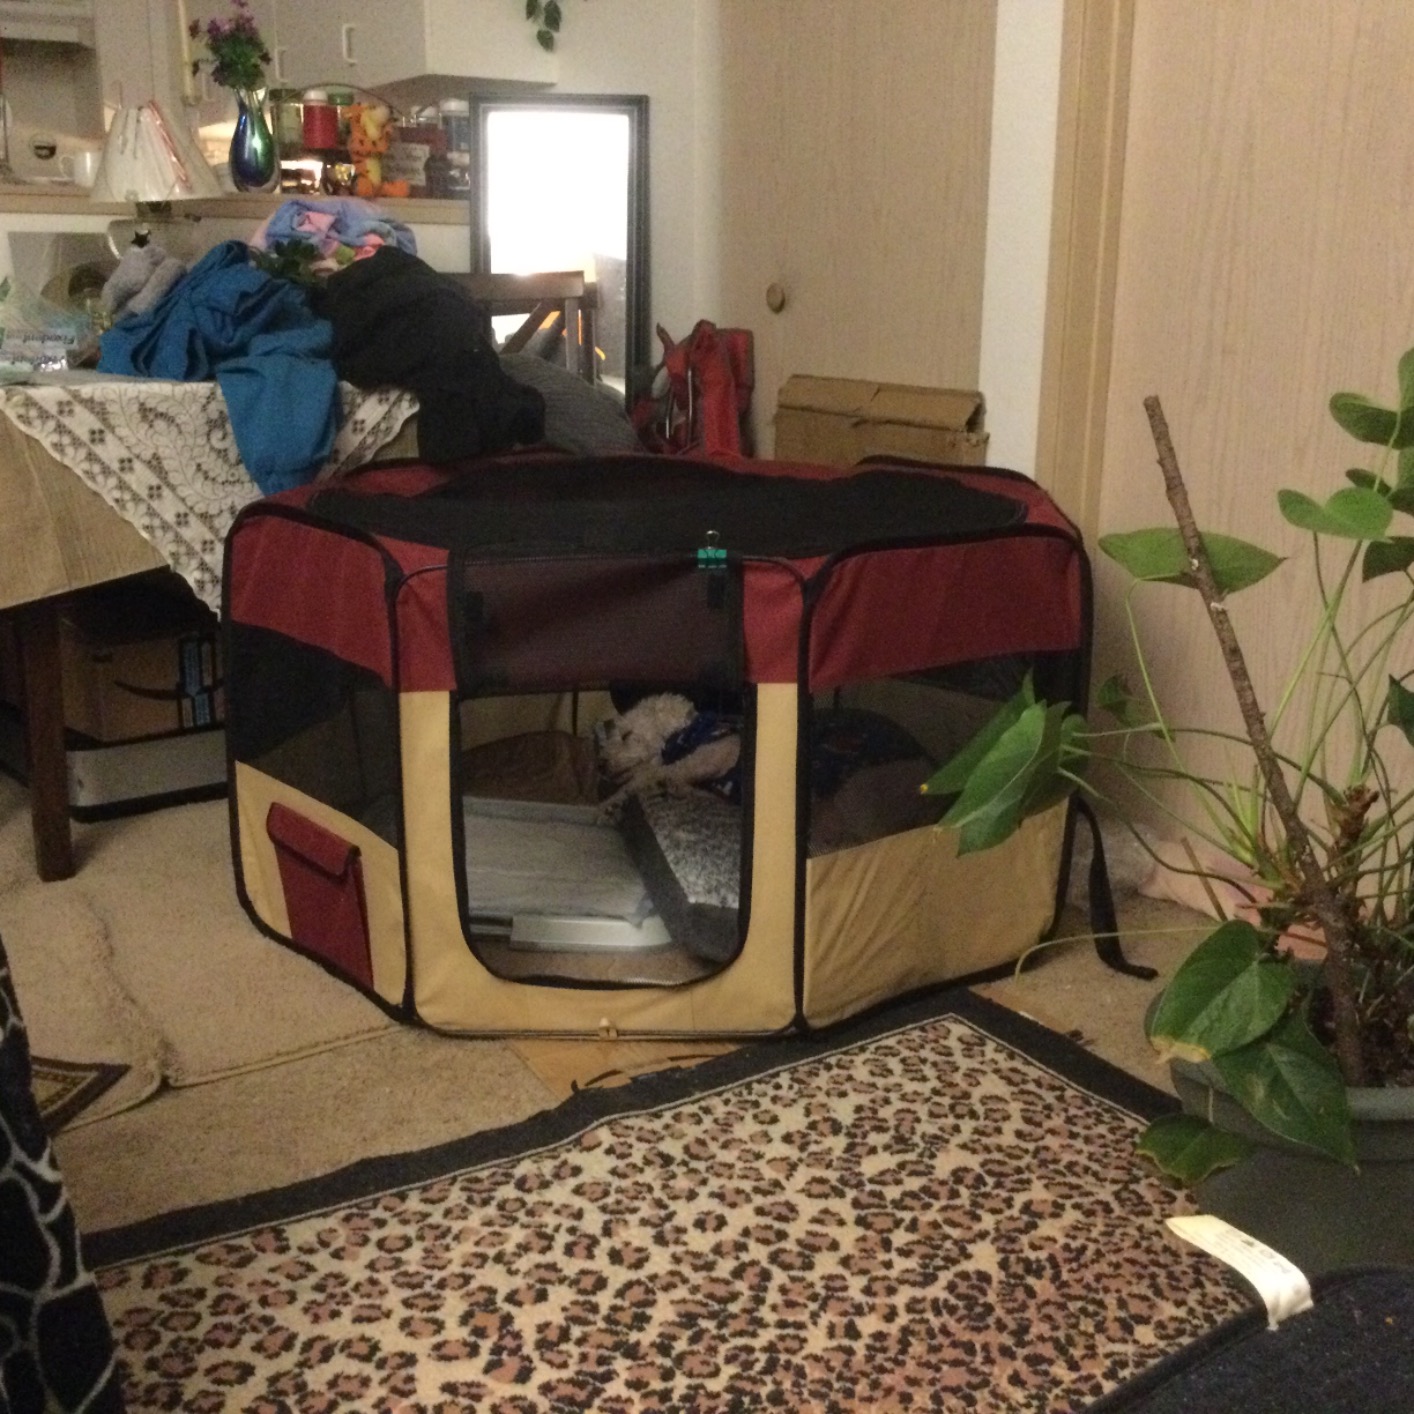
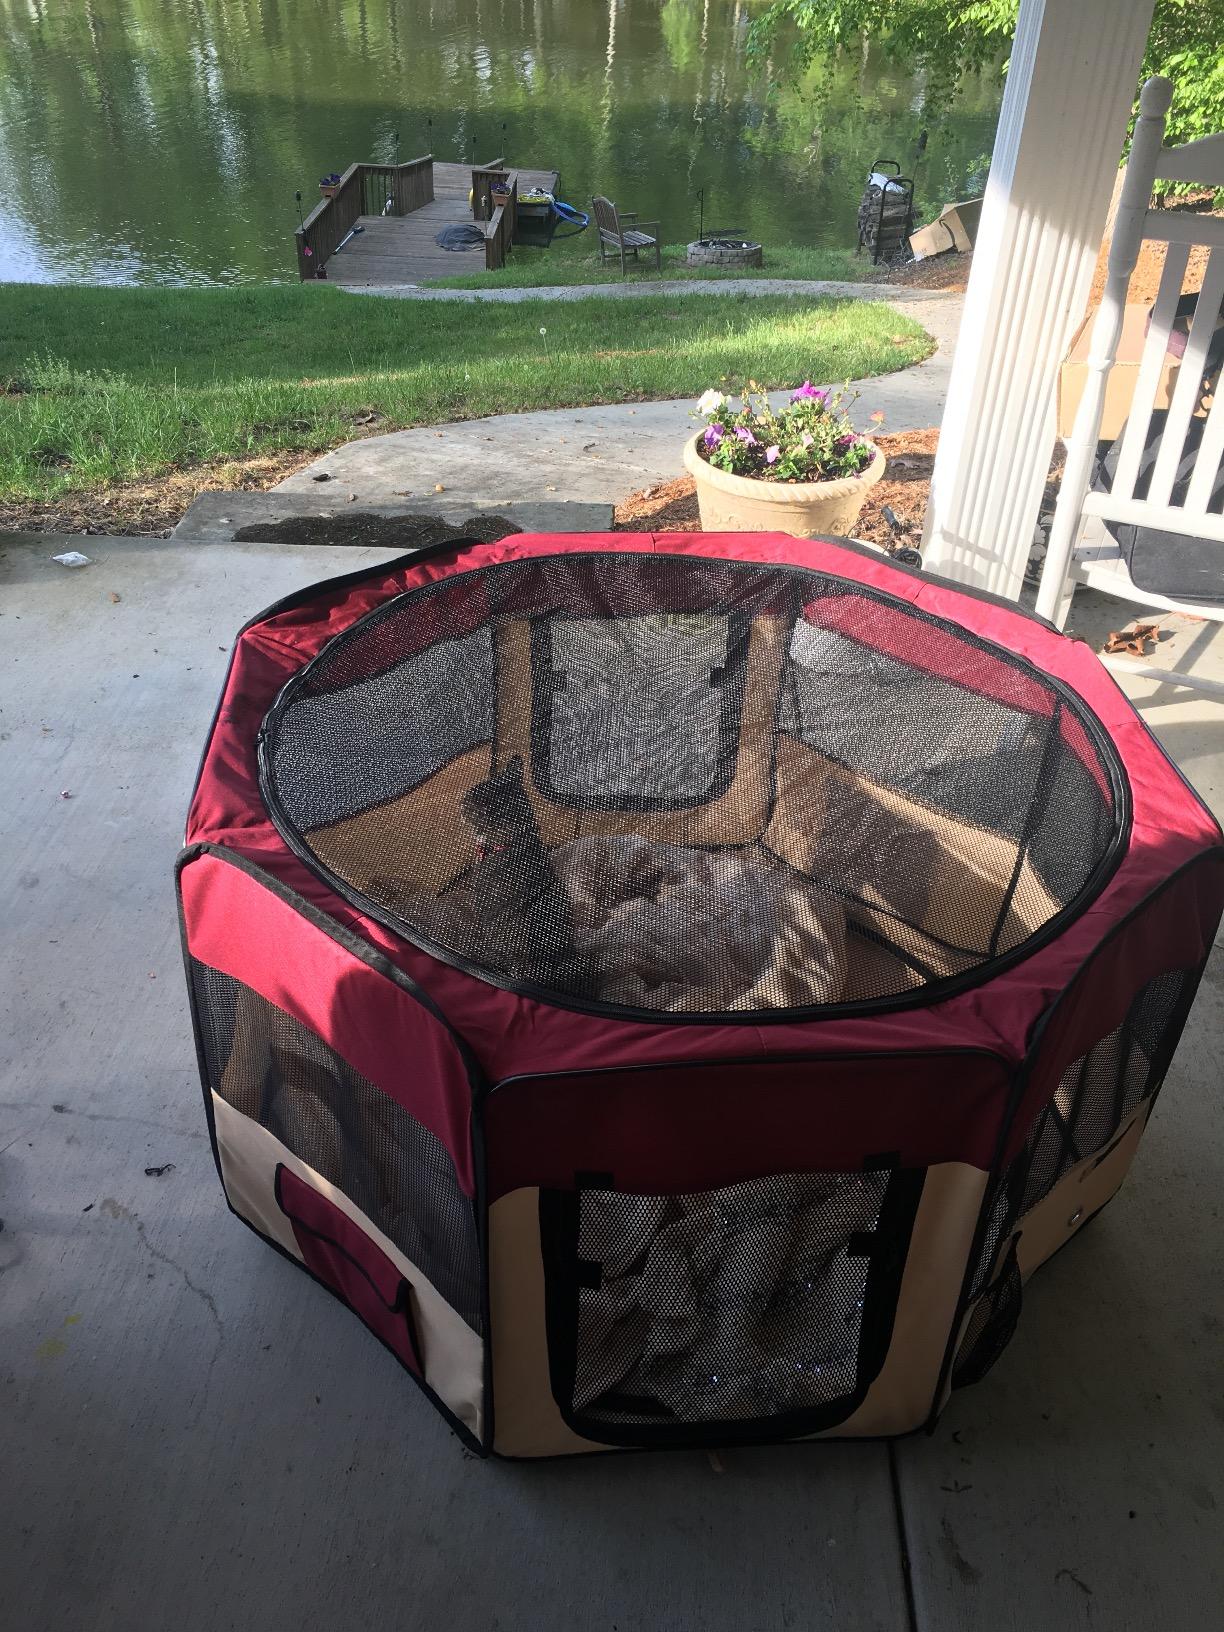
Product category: items_kennel
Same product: yes